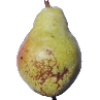
Label: Pear Williams 1